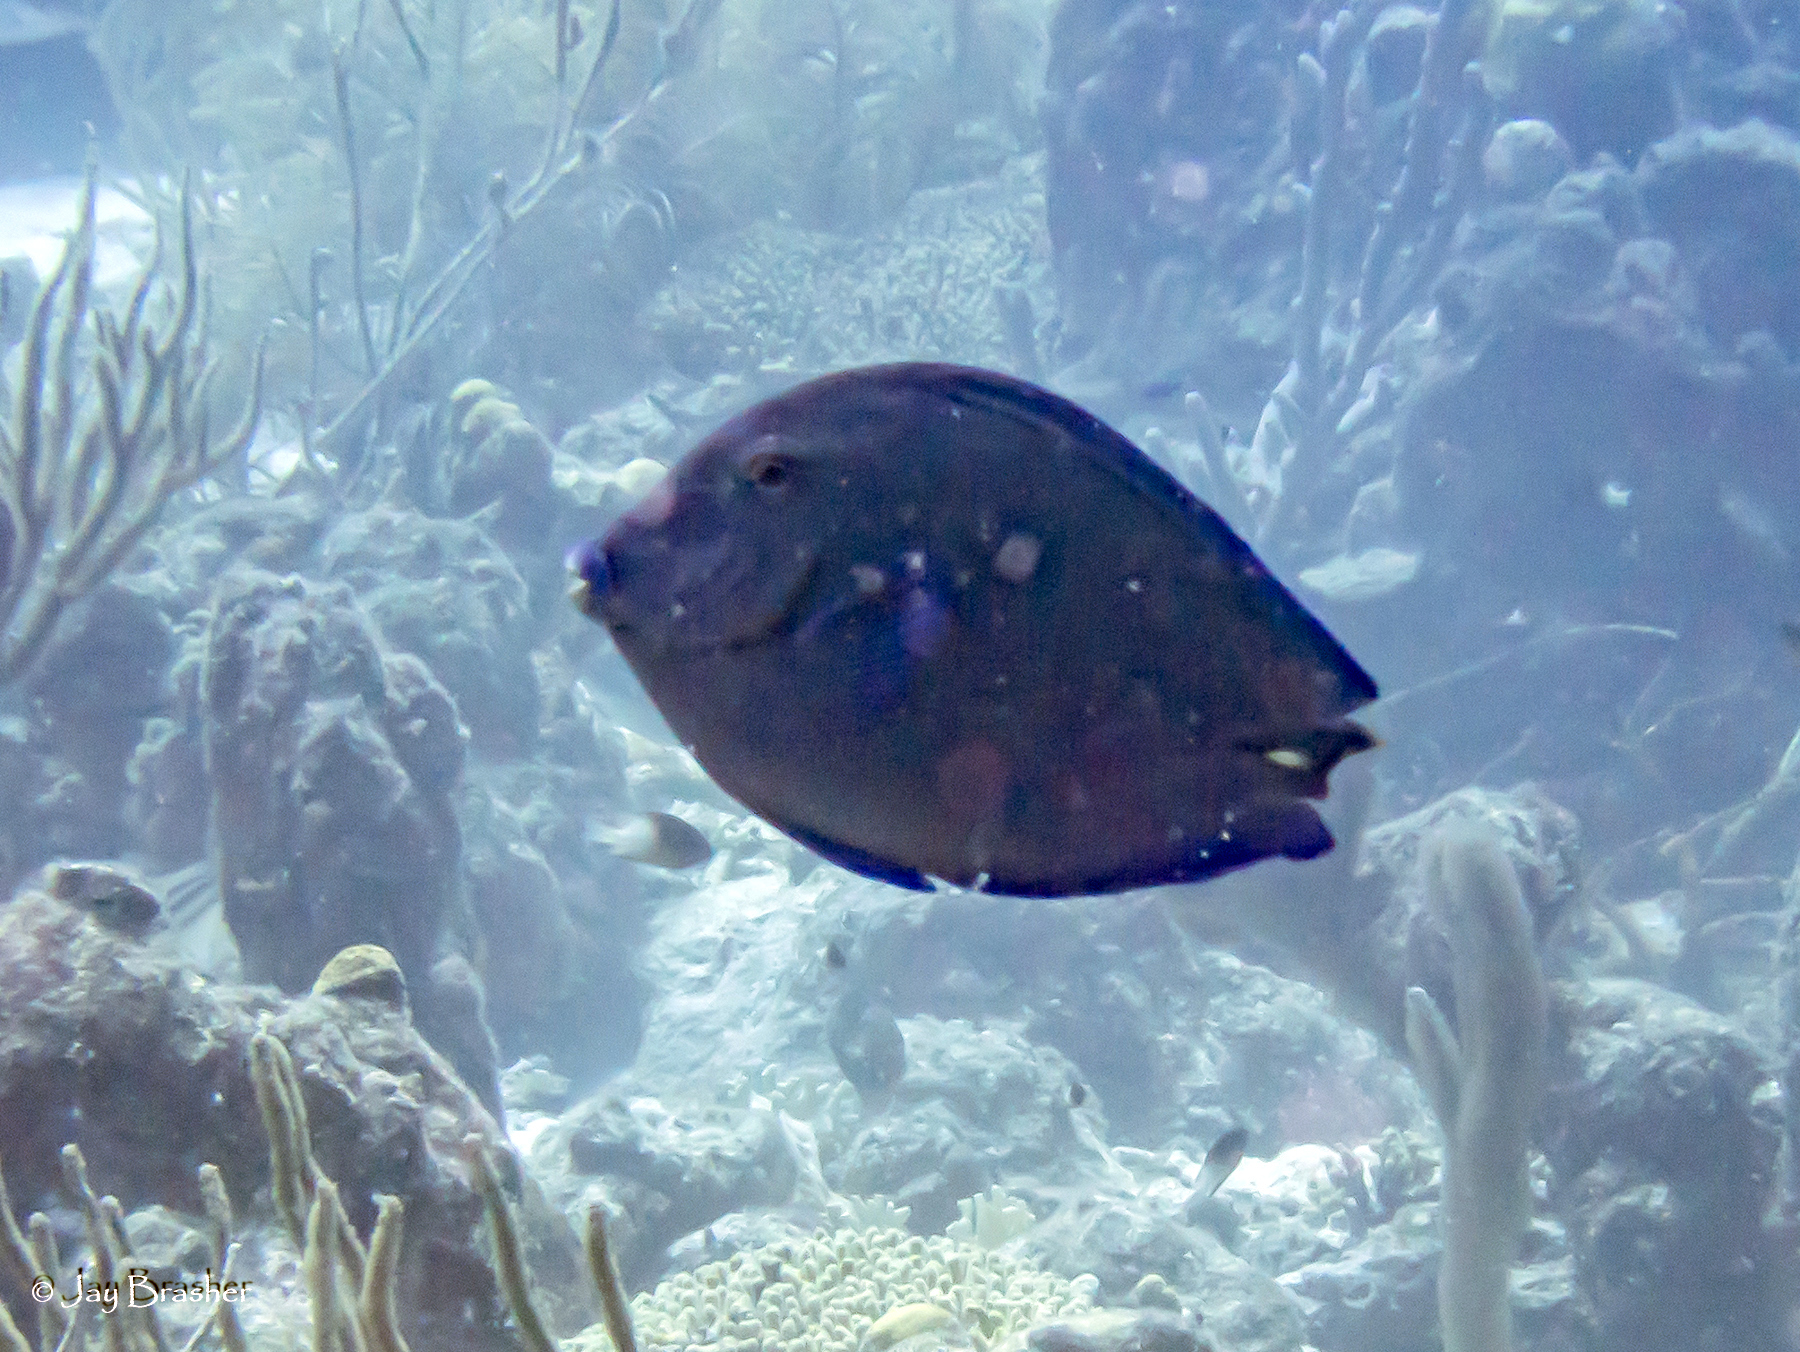
Acanthurus coeruleus (Atlantic Blue Tang)